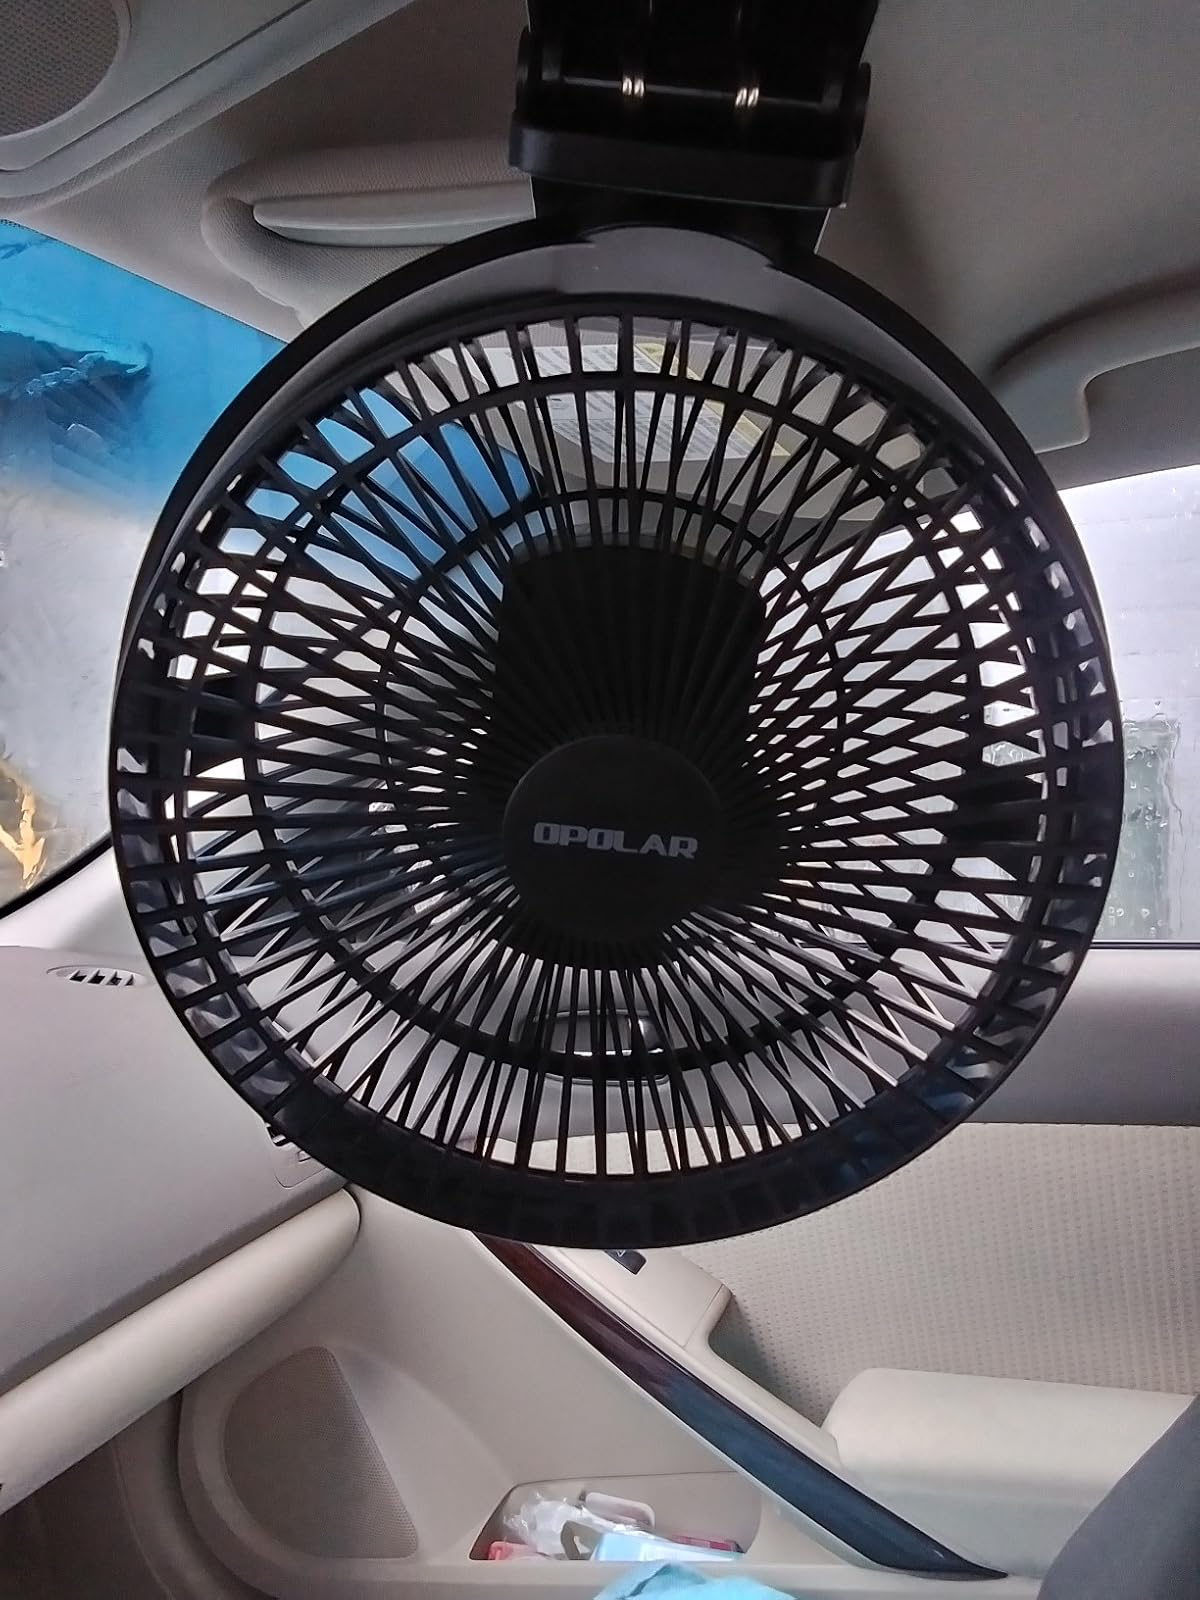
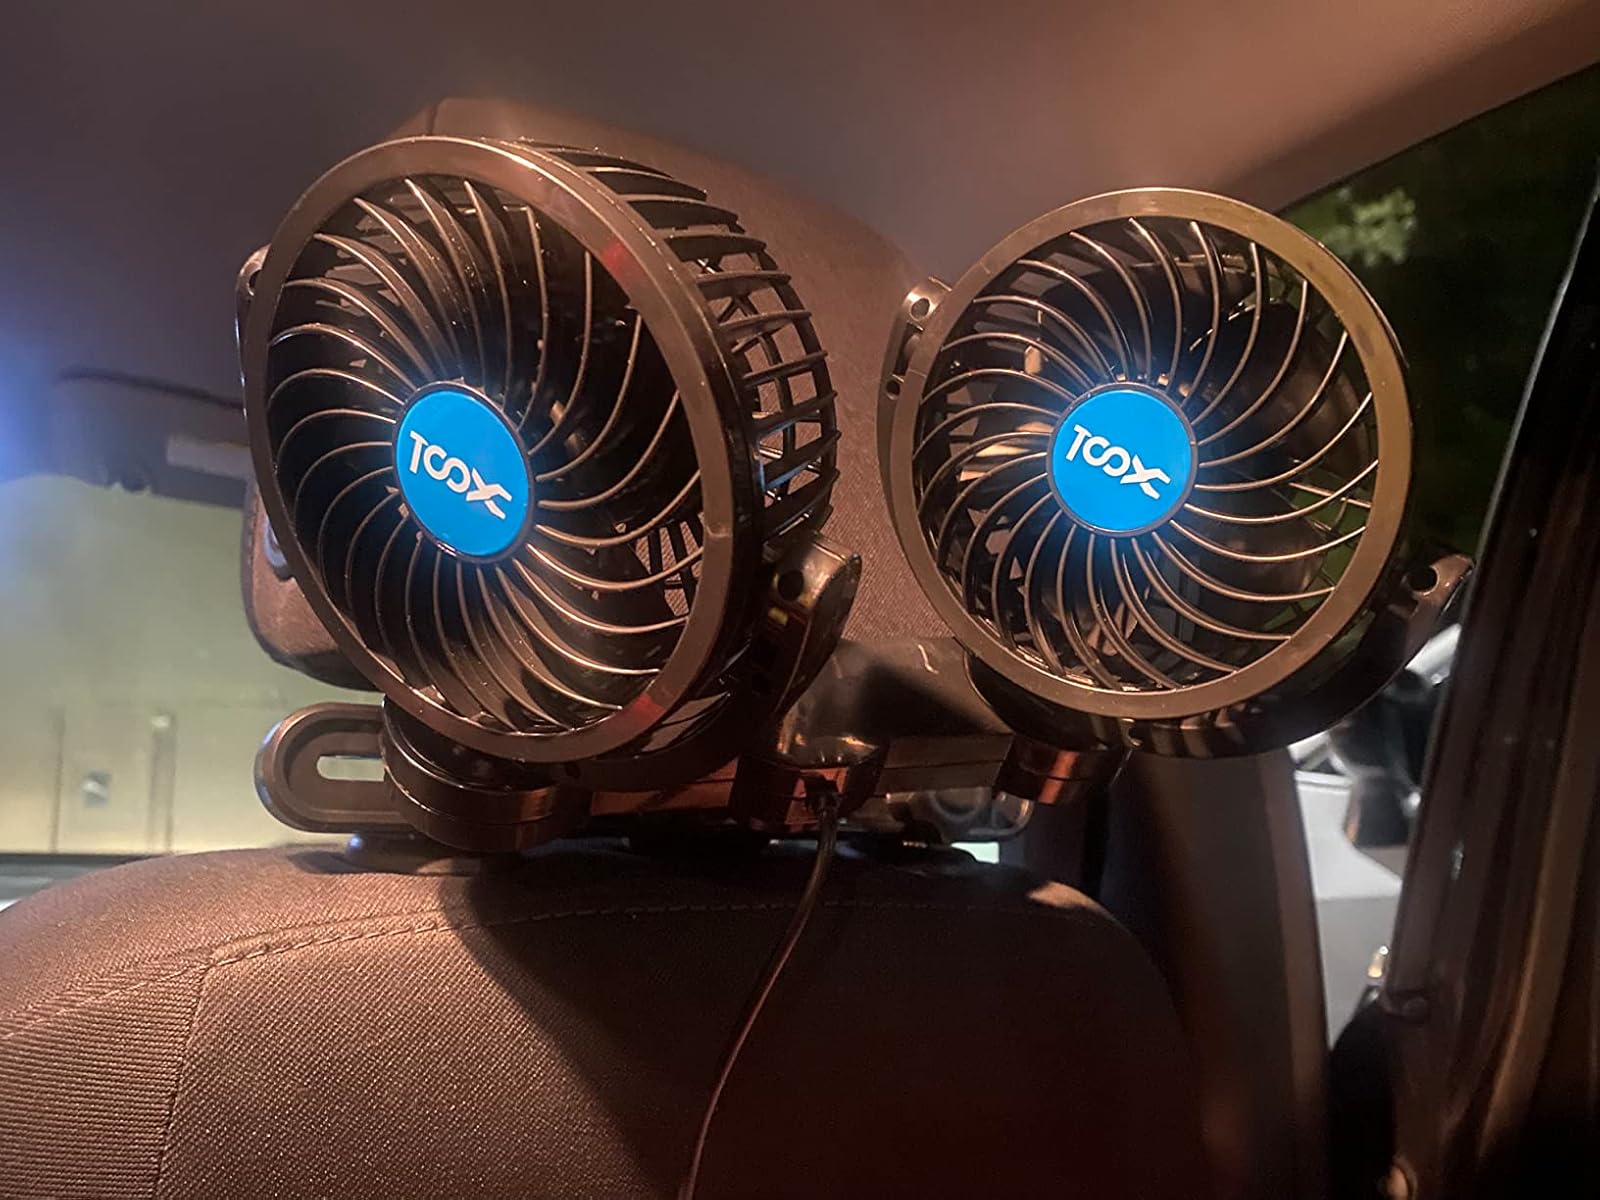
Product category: fan
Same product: no